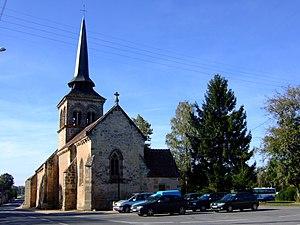
Loye-sur-Arnon est une commune française située dans le département du Cher en région Centre-Val de Loire.
Cet article recense les monuments historiques du Cher, en France.
La route Jacques Cœur est une route touristique française située dans les départements du Cher et du Loiret.